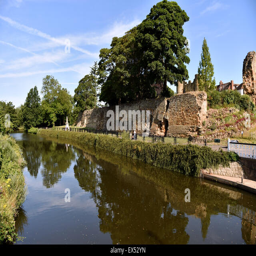
cities is a market town